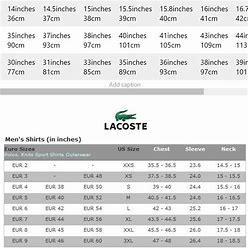
Brand: Lacoste
Model: 100